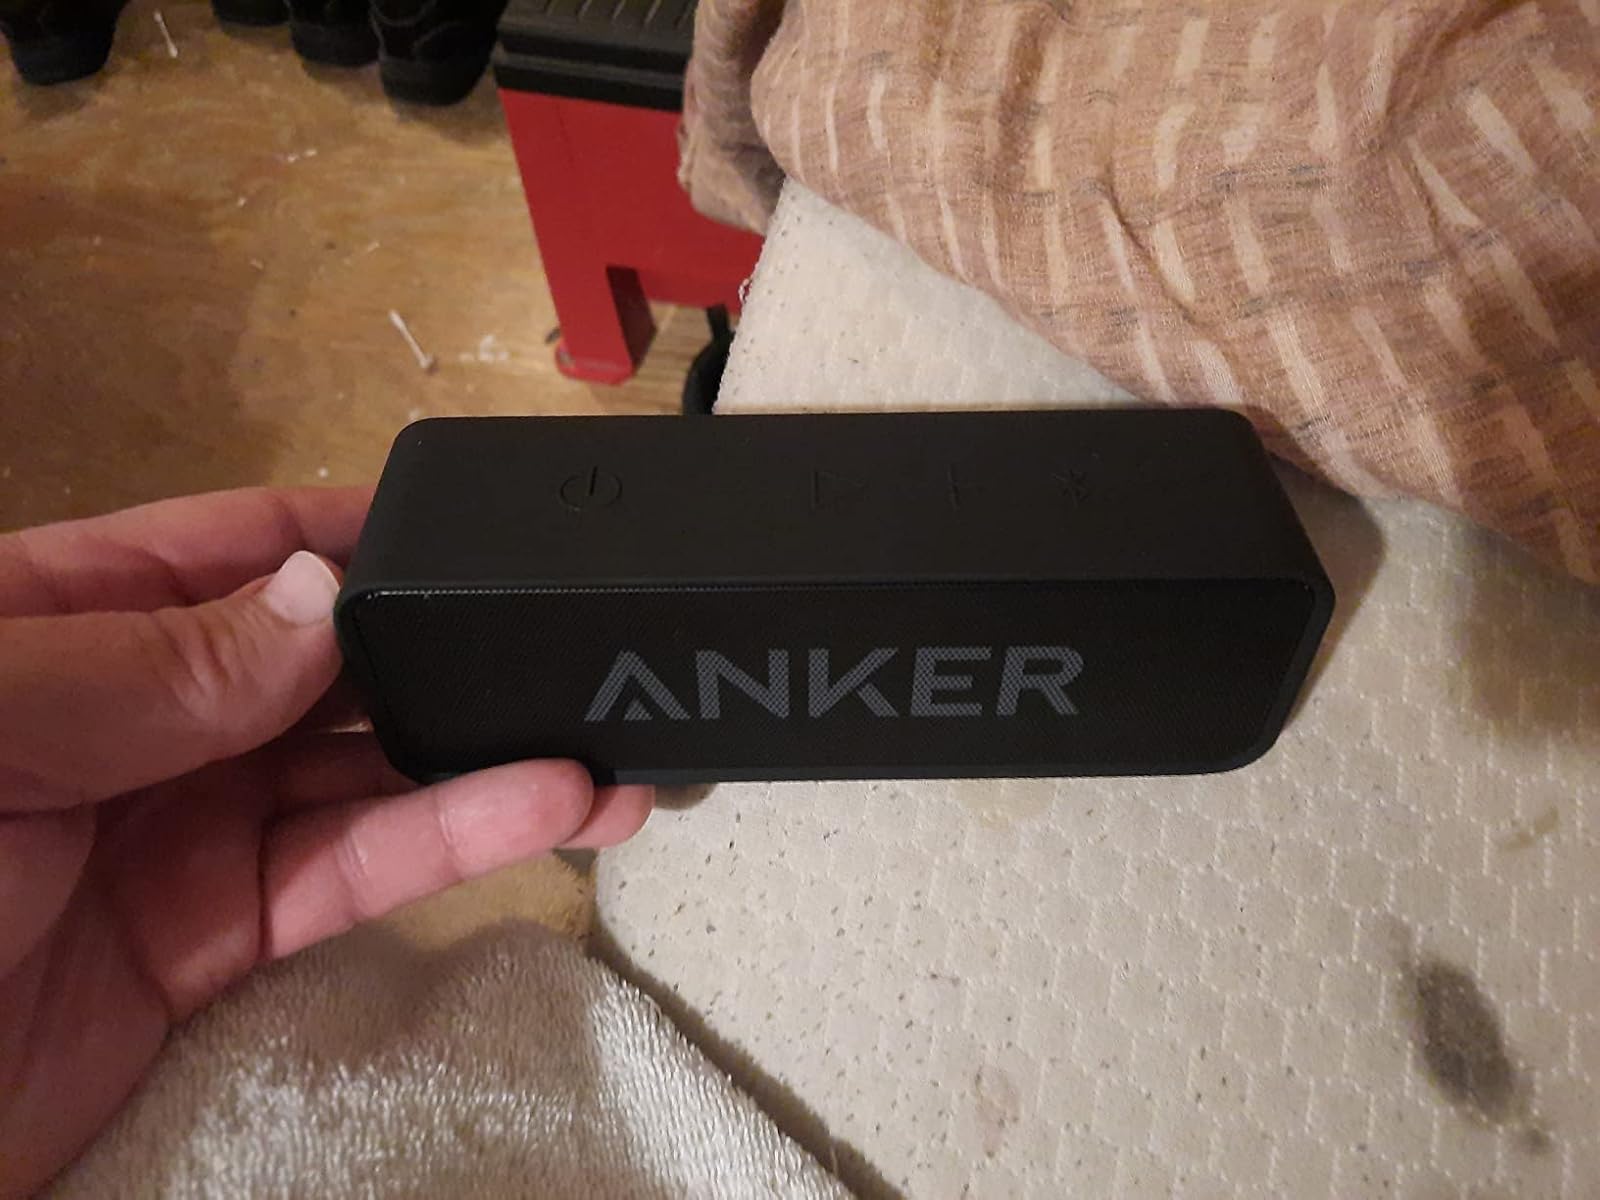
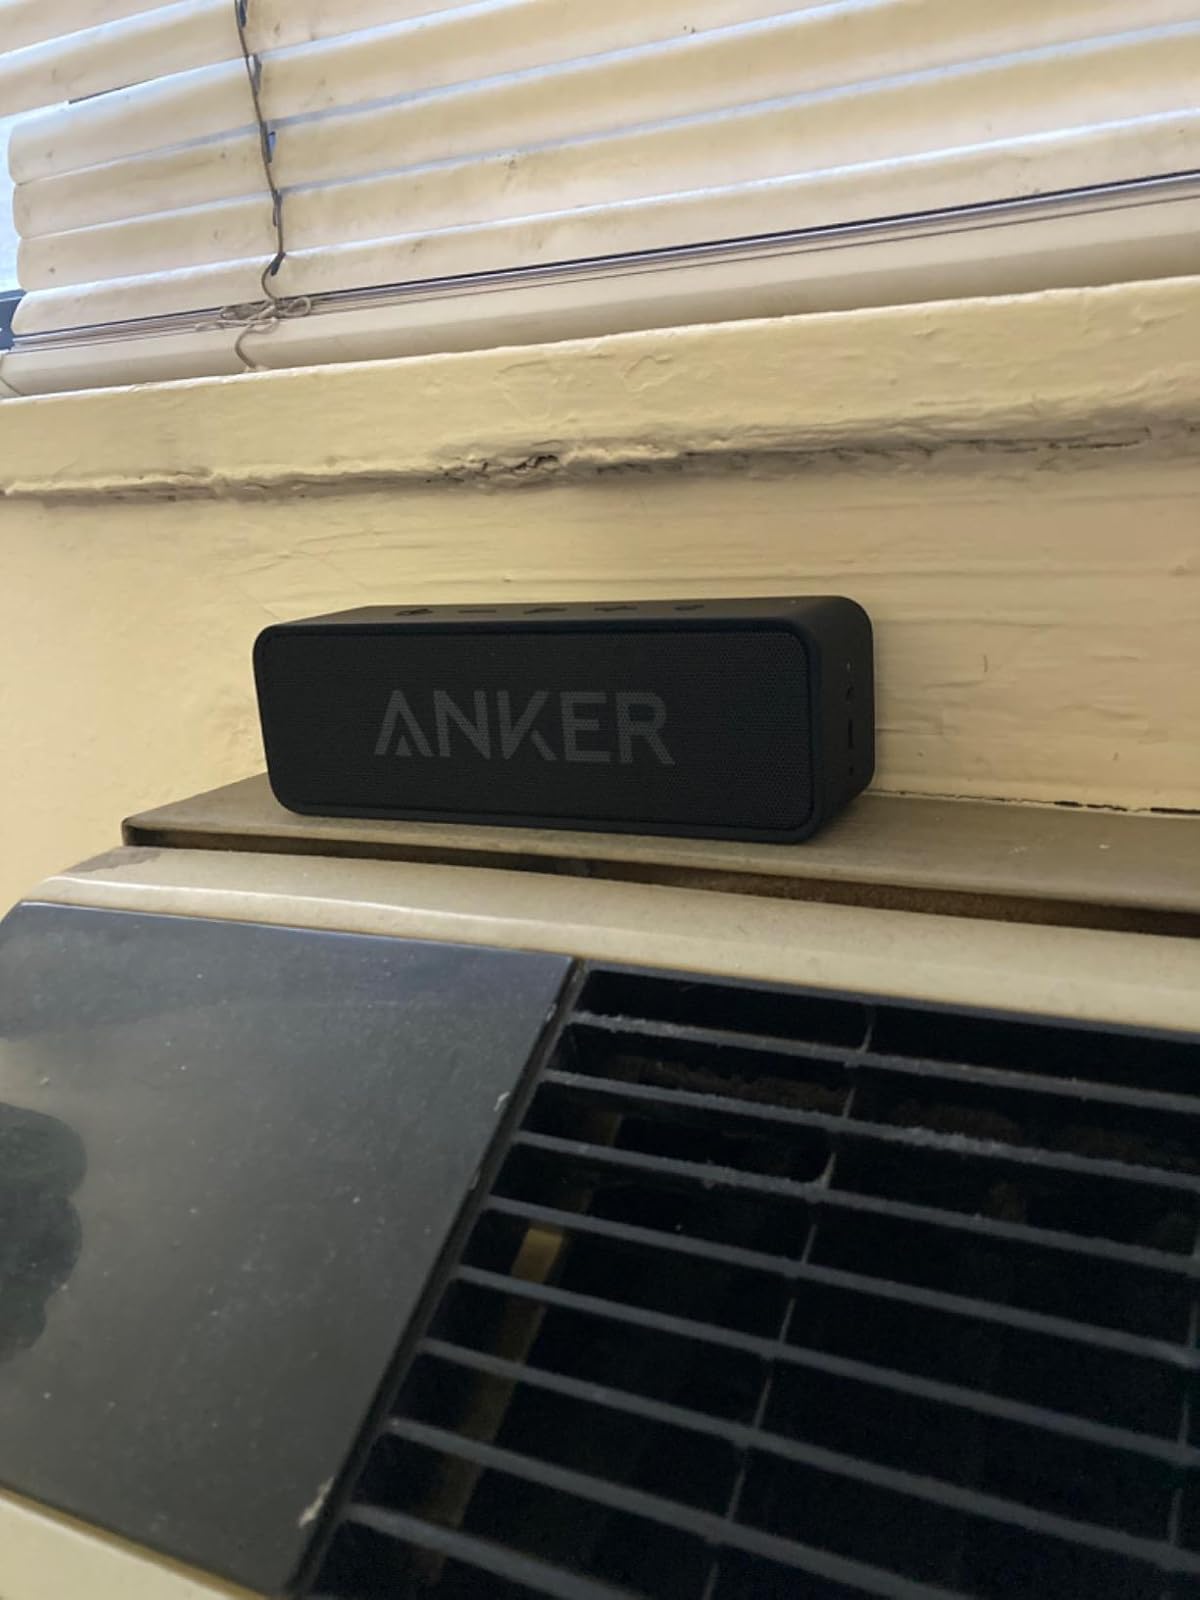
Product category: speaker
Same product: yes